Wandi, Marulan

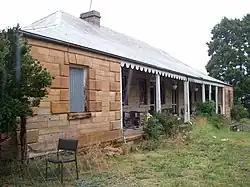
Front of Wandi facing the Hume Highway

Wandi is a heritage-listed former coaching inn and now residence at 16501 Hume Highway, Narambulla Creek, Marulan, Goulburn Mulwaree Council, New South Wales, Australia. It is one of a group of historic sites labelled the Ben Hall Sites for their association with bushranger Ben Hall, along with Ben Hall's Death Site, the Bushranger Hotel, Cliefden, Escort Rock, and the Grave of Ben Hall. It was built from 1843. It is also known as Plumb's Inn, Shelleys Flats and Douglass Inn. It was added to the New South Wales State Heritage Register on 8 October 2010.